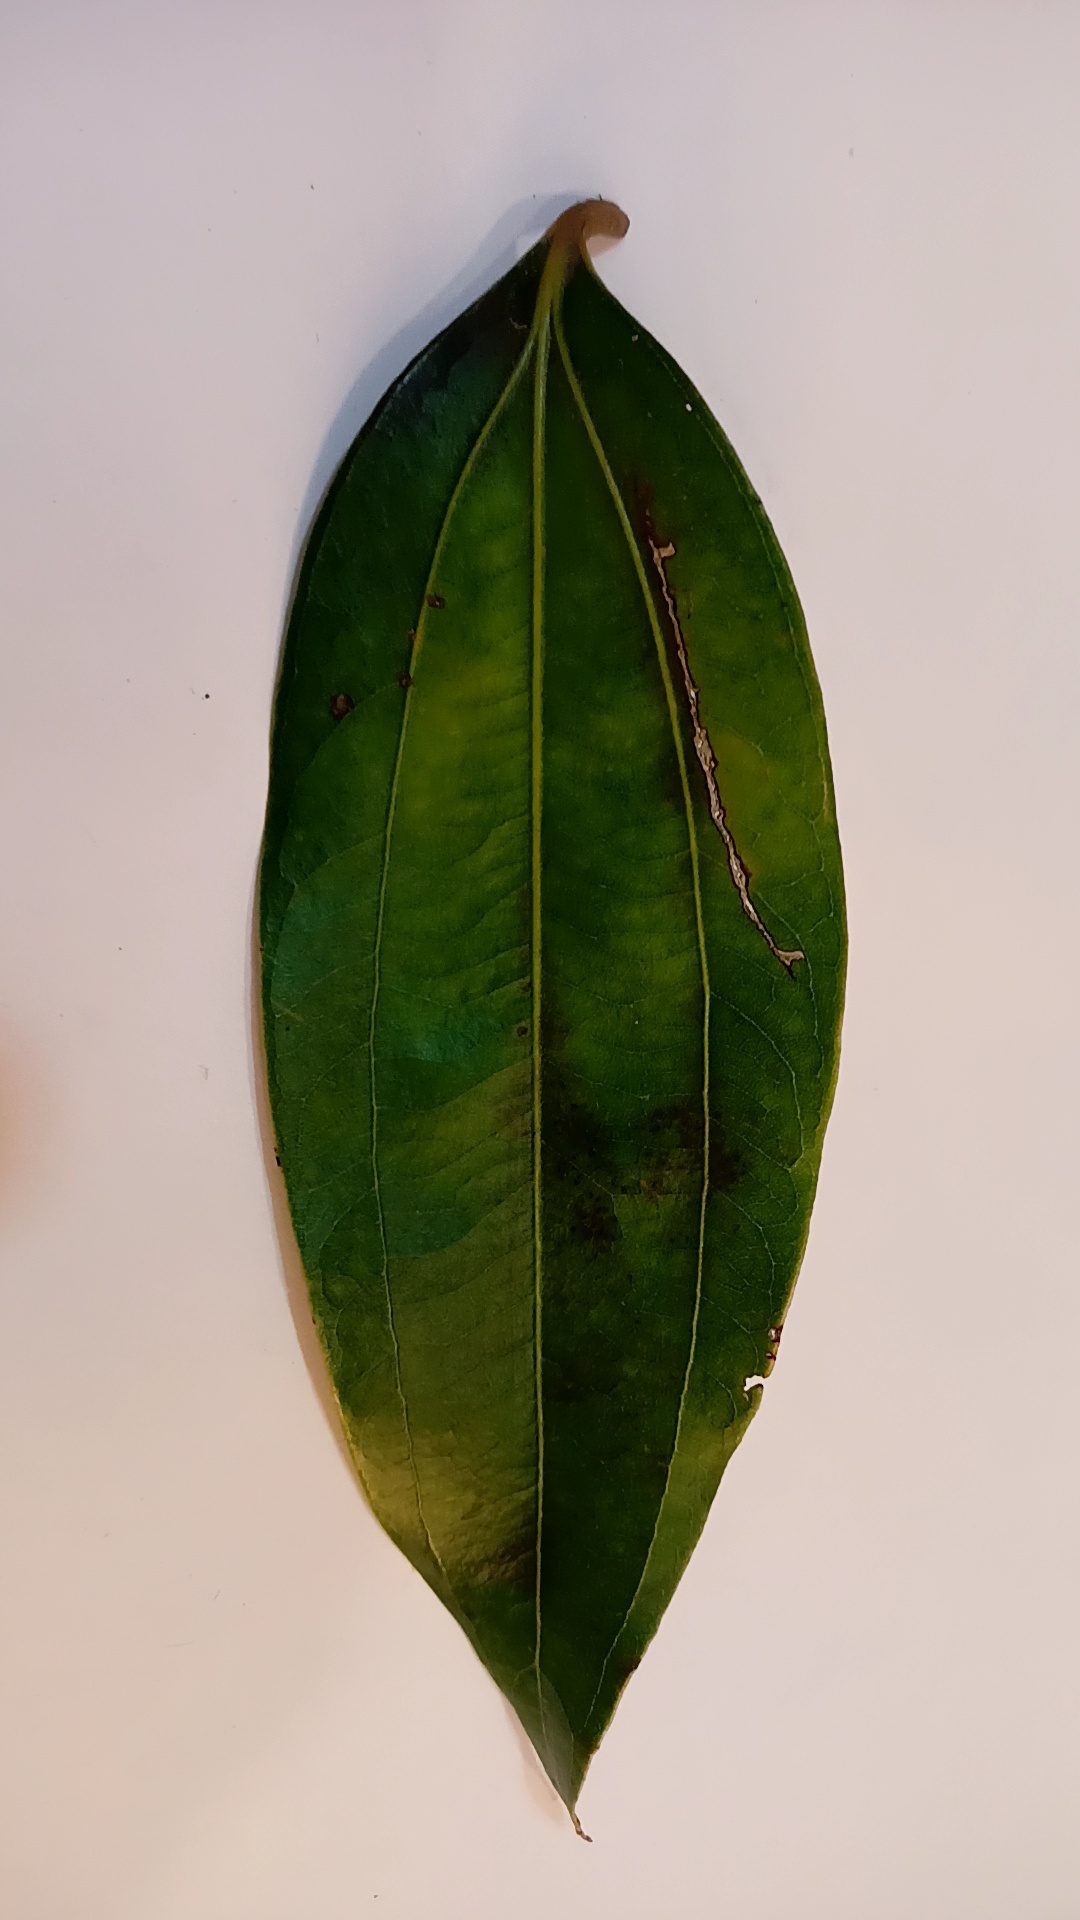
Label: Disease